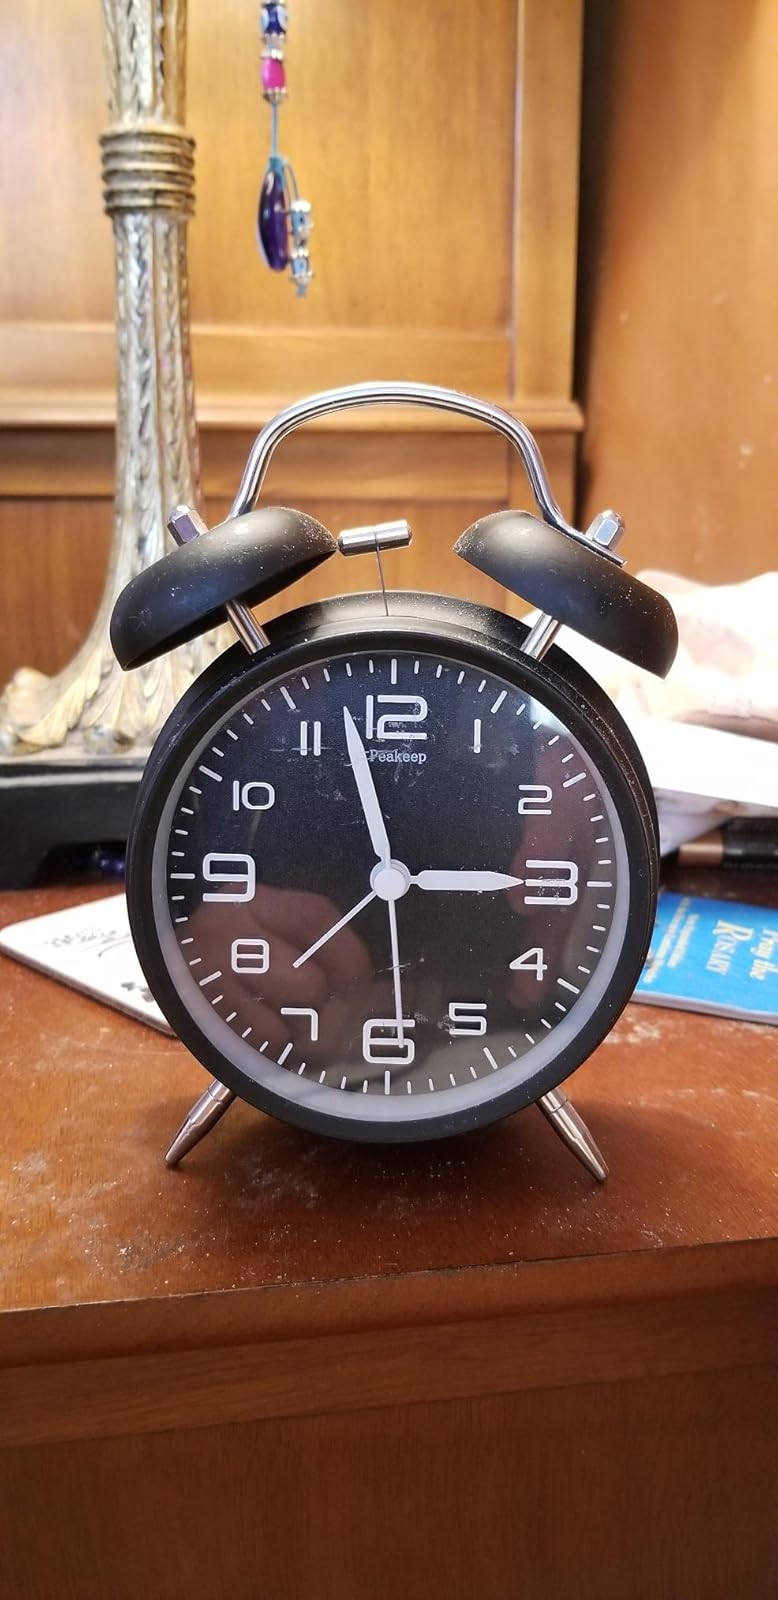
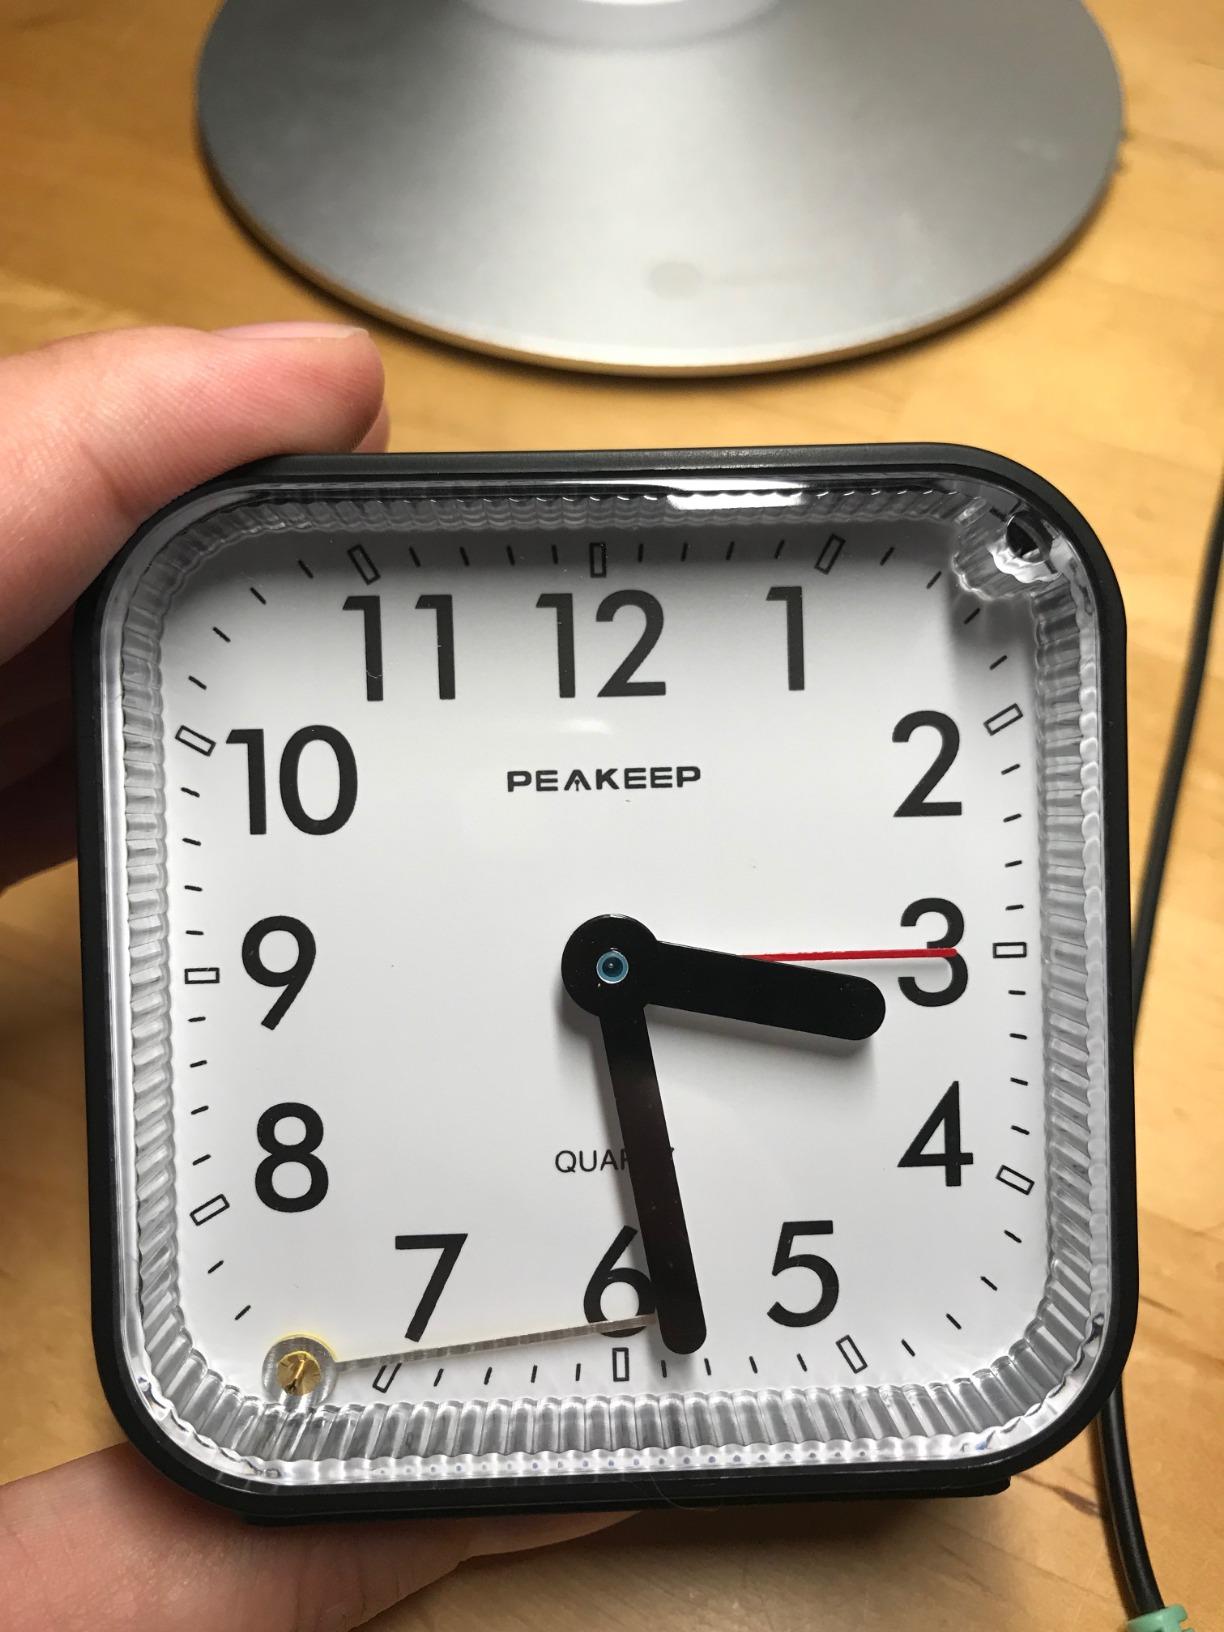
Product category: clock
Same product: no